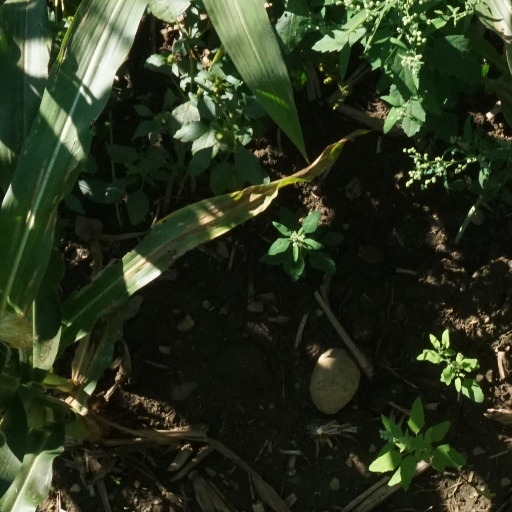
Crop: maize; corn